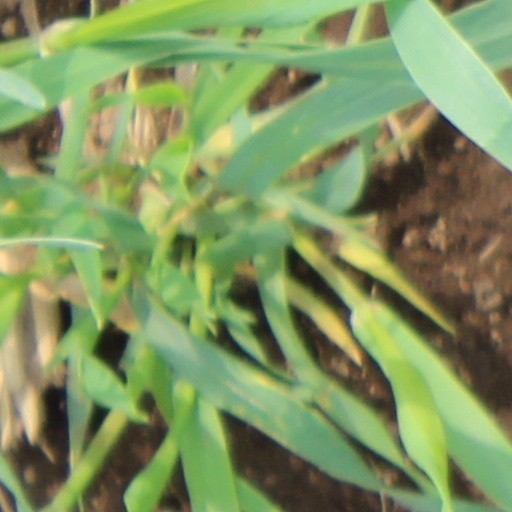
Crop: wheat